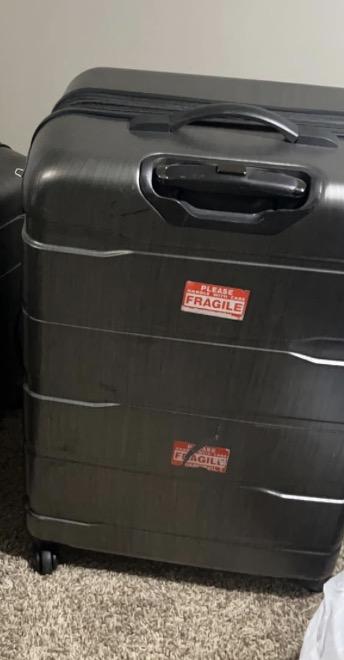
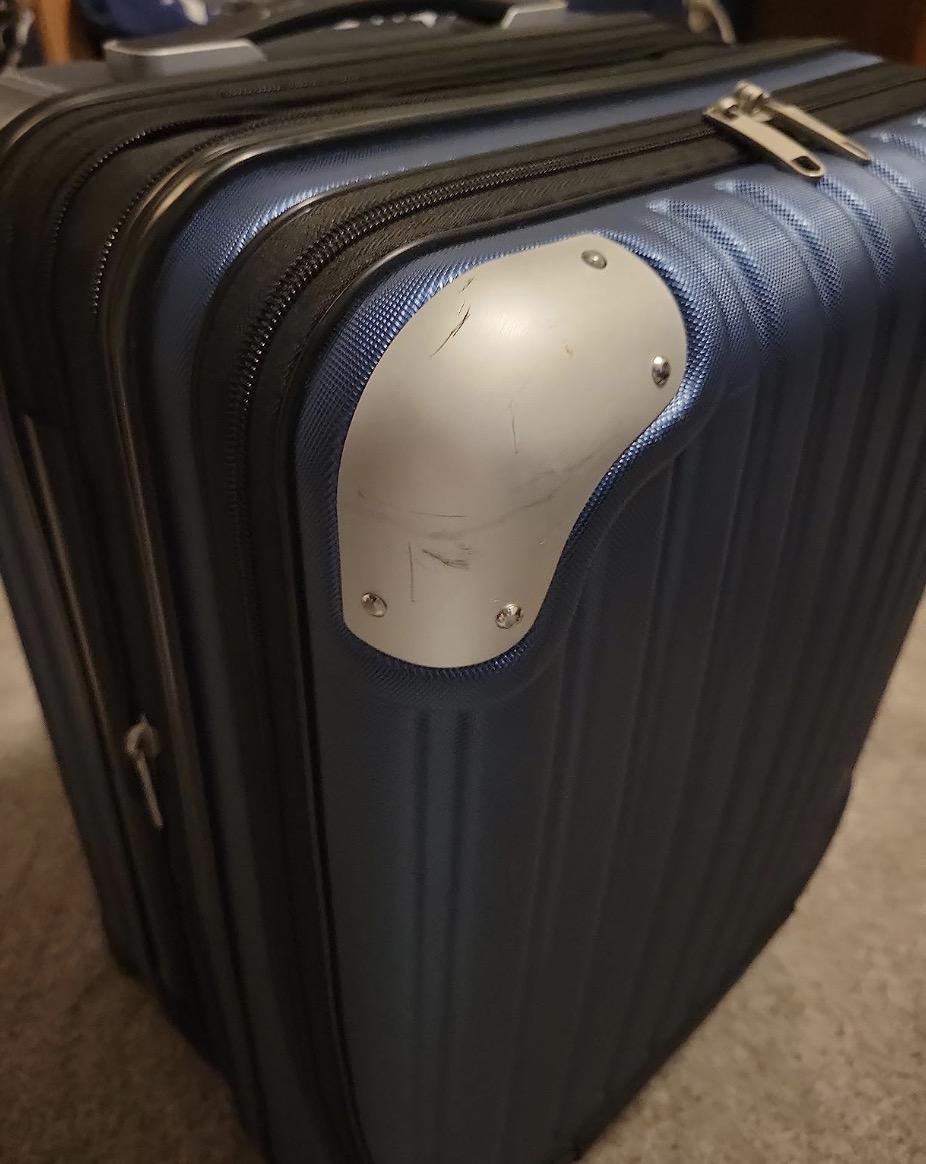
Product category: items_tea
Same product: no